Megacephalosaurus

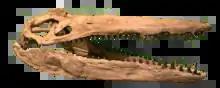
Reconstruction of the holotype skull (FHSM VP-321)

Two specimens pertaining to "Megacephalosaurus" are known. Both represent fossil skulls. The holotype is FHSM VP-321, which consists of a nearly complete skull, three cervical ribs, and a cervical neural arch. The second specimen, USNM 50136, is designated as the paratype specimen. It consists of a partial skull containing parts of the upper jaw and some cranial bones.